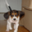
Label: dog